Chabad

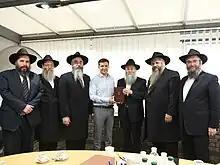
Meeting of the President of Ukraine Volodymyr Zelensky with the rabbis of Ukraine on May 6, 2019

Chabad adherents follow Chabad traditions and prayer services based on Lurianic Kabbalah. General Chabad customs, called (or ), distinguish the movement from other Hasidic groups. Some of the main Chabad customs are minor practices performed on traditional Jewish holidays: